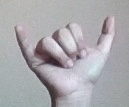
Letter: ya